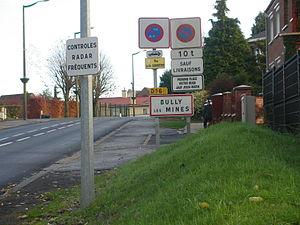
Panneau d'entrée de la commune de Bully-les-Mines.
Bully-les-Mines est une commune française située dans le département du Pas-de-Calais en région Hauts-de-France.